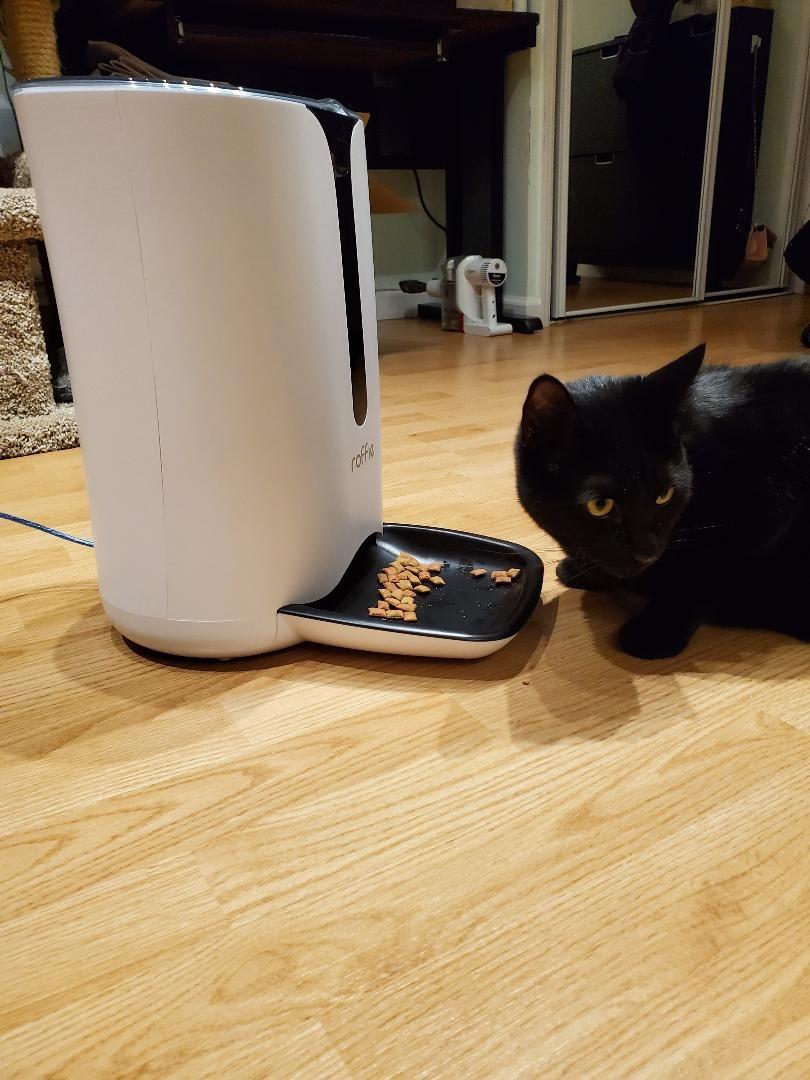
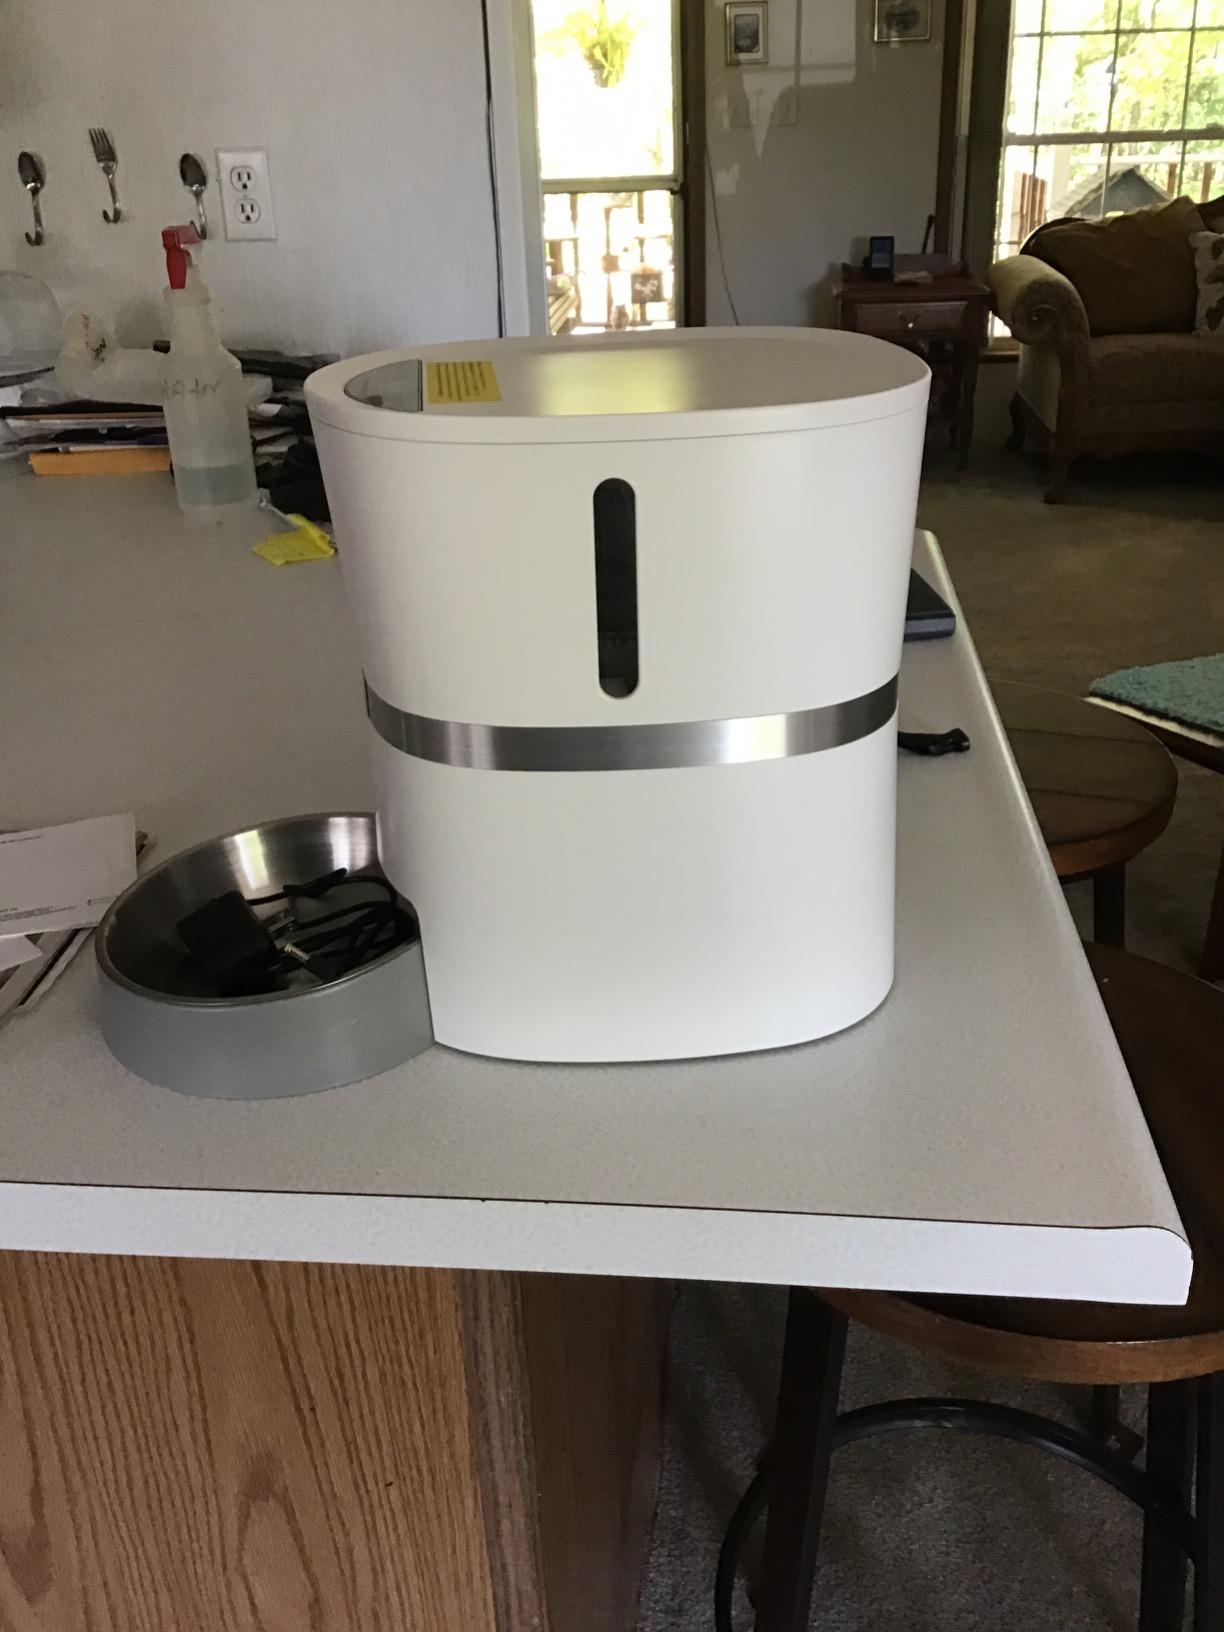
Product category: items_feeder
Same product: no